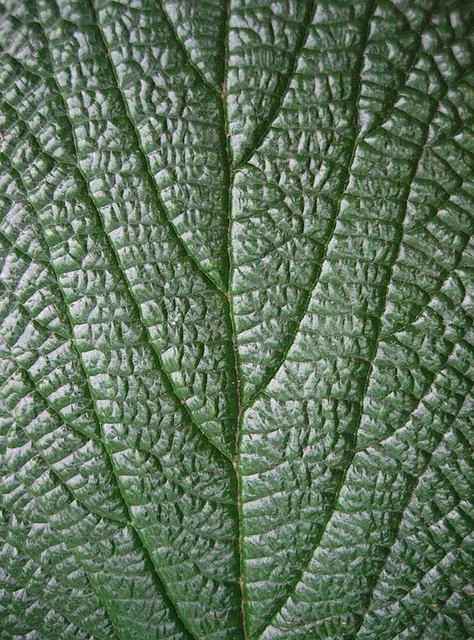
Texture: veined